VPS35

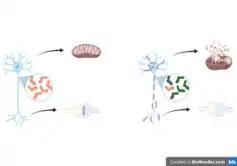
Summary of VPS35 pathological functions related to aberrant autophagy. In healthy conditions (left), VPS35 (orange) levels are sufficient and unmutated, AMPA receptors (purple) localize to the synapse, mitochondria are stable, and there is no neuronal degeneration. In VPS35-induced Parkinson's disease (right), VPS35 levels are low or mutated (green), AMPA receptors are absent from the synapse, mitochondria homeostasis is disrupted, and there is neuronal degeneration facilitated by α-synuclein aggregation (red).

Deficient "VPS35" expression or bearing the "VPS35"-D620N variant is known to cause α-synuclein aggregation and dopaminergic neuron loss, relevant characteristics in PD. This has been studied in "Drosophila", where VPS35 deficiency leads to α-synuclein accumulation in lysosomes and inappropriate trafficking of CI-MPR and its ligand, cathepsin D, a lysosomal protease that is important for α-synuclein processing. Knockdown of "VPS35" using short hairpin RNA decreases dopamine transporter localization and recycling at the synaptic membrane. Mouse heterozygous knockouts of "VPS35" display PD-like phenotypes into adulthood, including α-synuclein aggregation, motor impairments, and a loss of dopaminergic activity in the substantia nigra and striatum. Transgenic mice overexpressing wildtype human α-synuclein have lower levels of "VPS35", and viral overexpression of wildtype "VPS35", but not mutant "VPS35", can restore hippocampal neuronal loss and reduce astrogliosis.